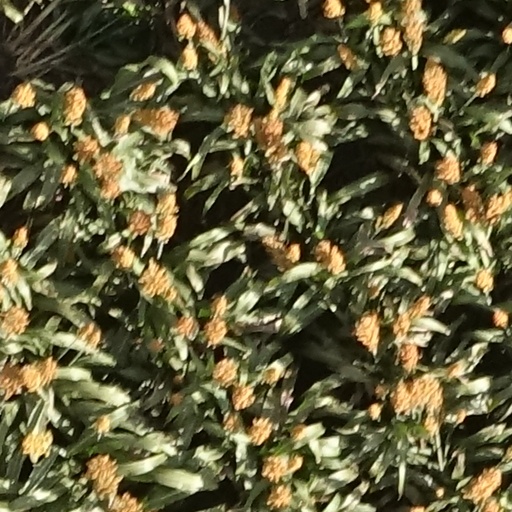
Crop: sorghum